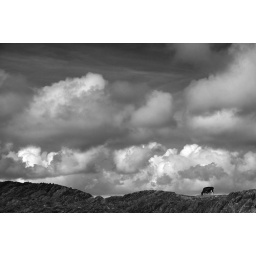
A cow standing on the rocks near a beach in Cork.